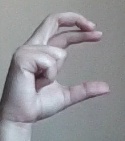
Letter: thal